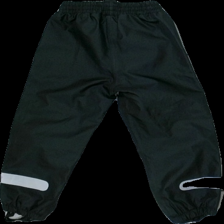
View: back
Type: Rain trousers
Category: Children
Brand: Not in the list
Brand text on label: Basic U
Colors: Black
Material: 100% Polyester
Cut: Regular
Size: 98
Season: All
Price range: 50-100
Recommended usage: Reuse
Description: Black raintrousers